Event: Nepal Earthquake
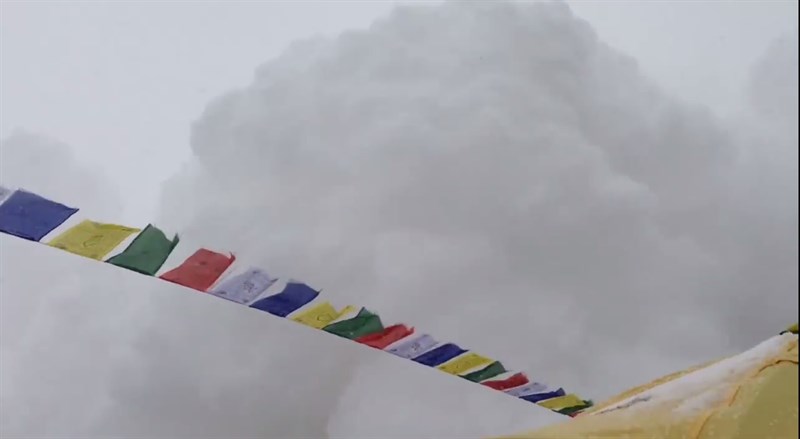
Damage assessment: no_damage